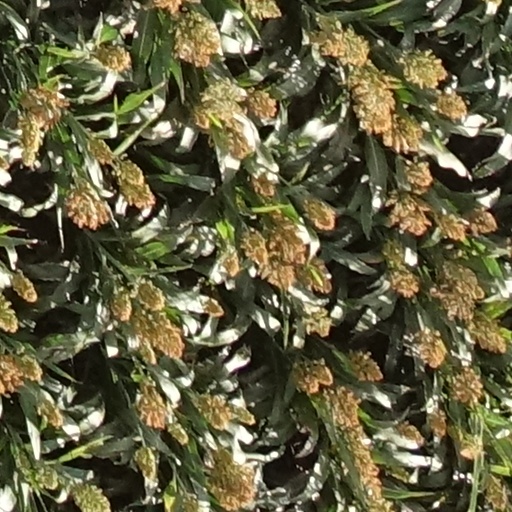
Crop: sorghum